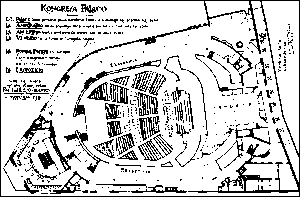
Aménagement intérieur du Gaumont-Palace pour le 10ème congrès mondial d'espéranto (1914) - Source
Le Gaumont-Palace est un cinéma parisien aujourd'hui disparu, qui se trouvait au 1, rue Caulaincourt. À sa place se dressent maintenant un hôtel Mercure et un magasin Castorama.